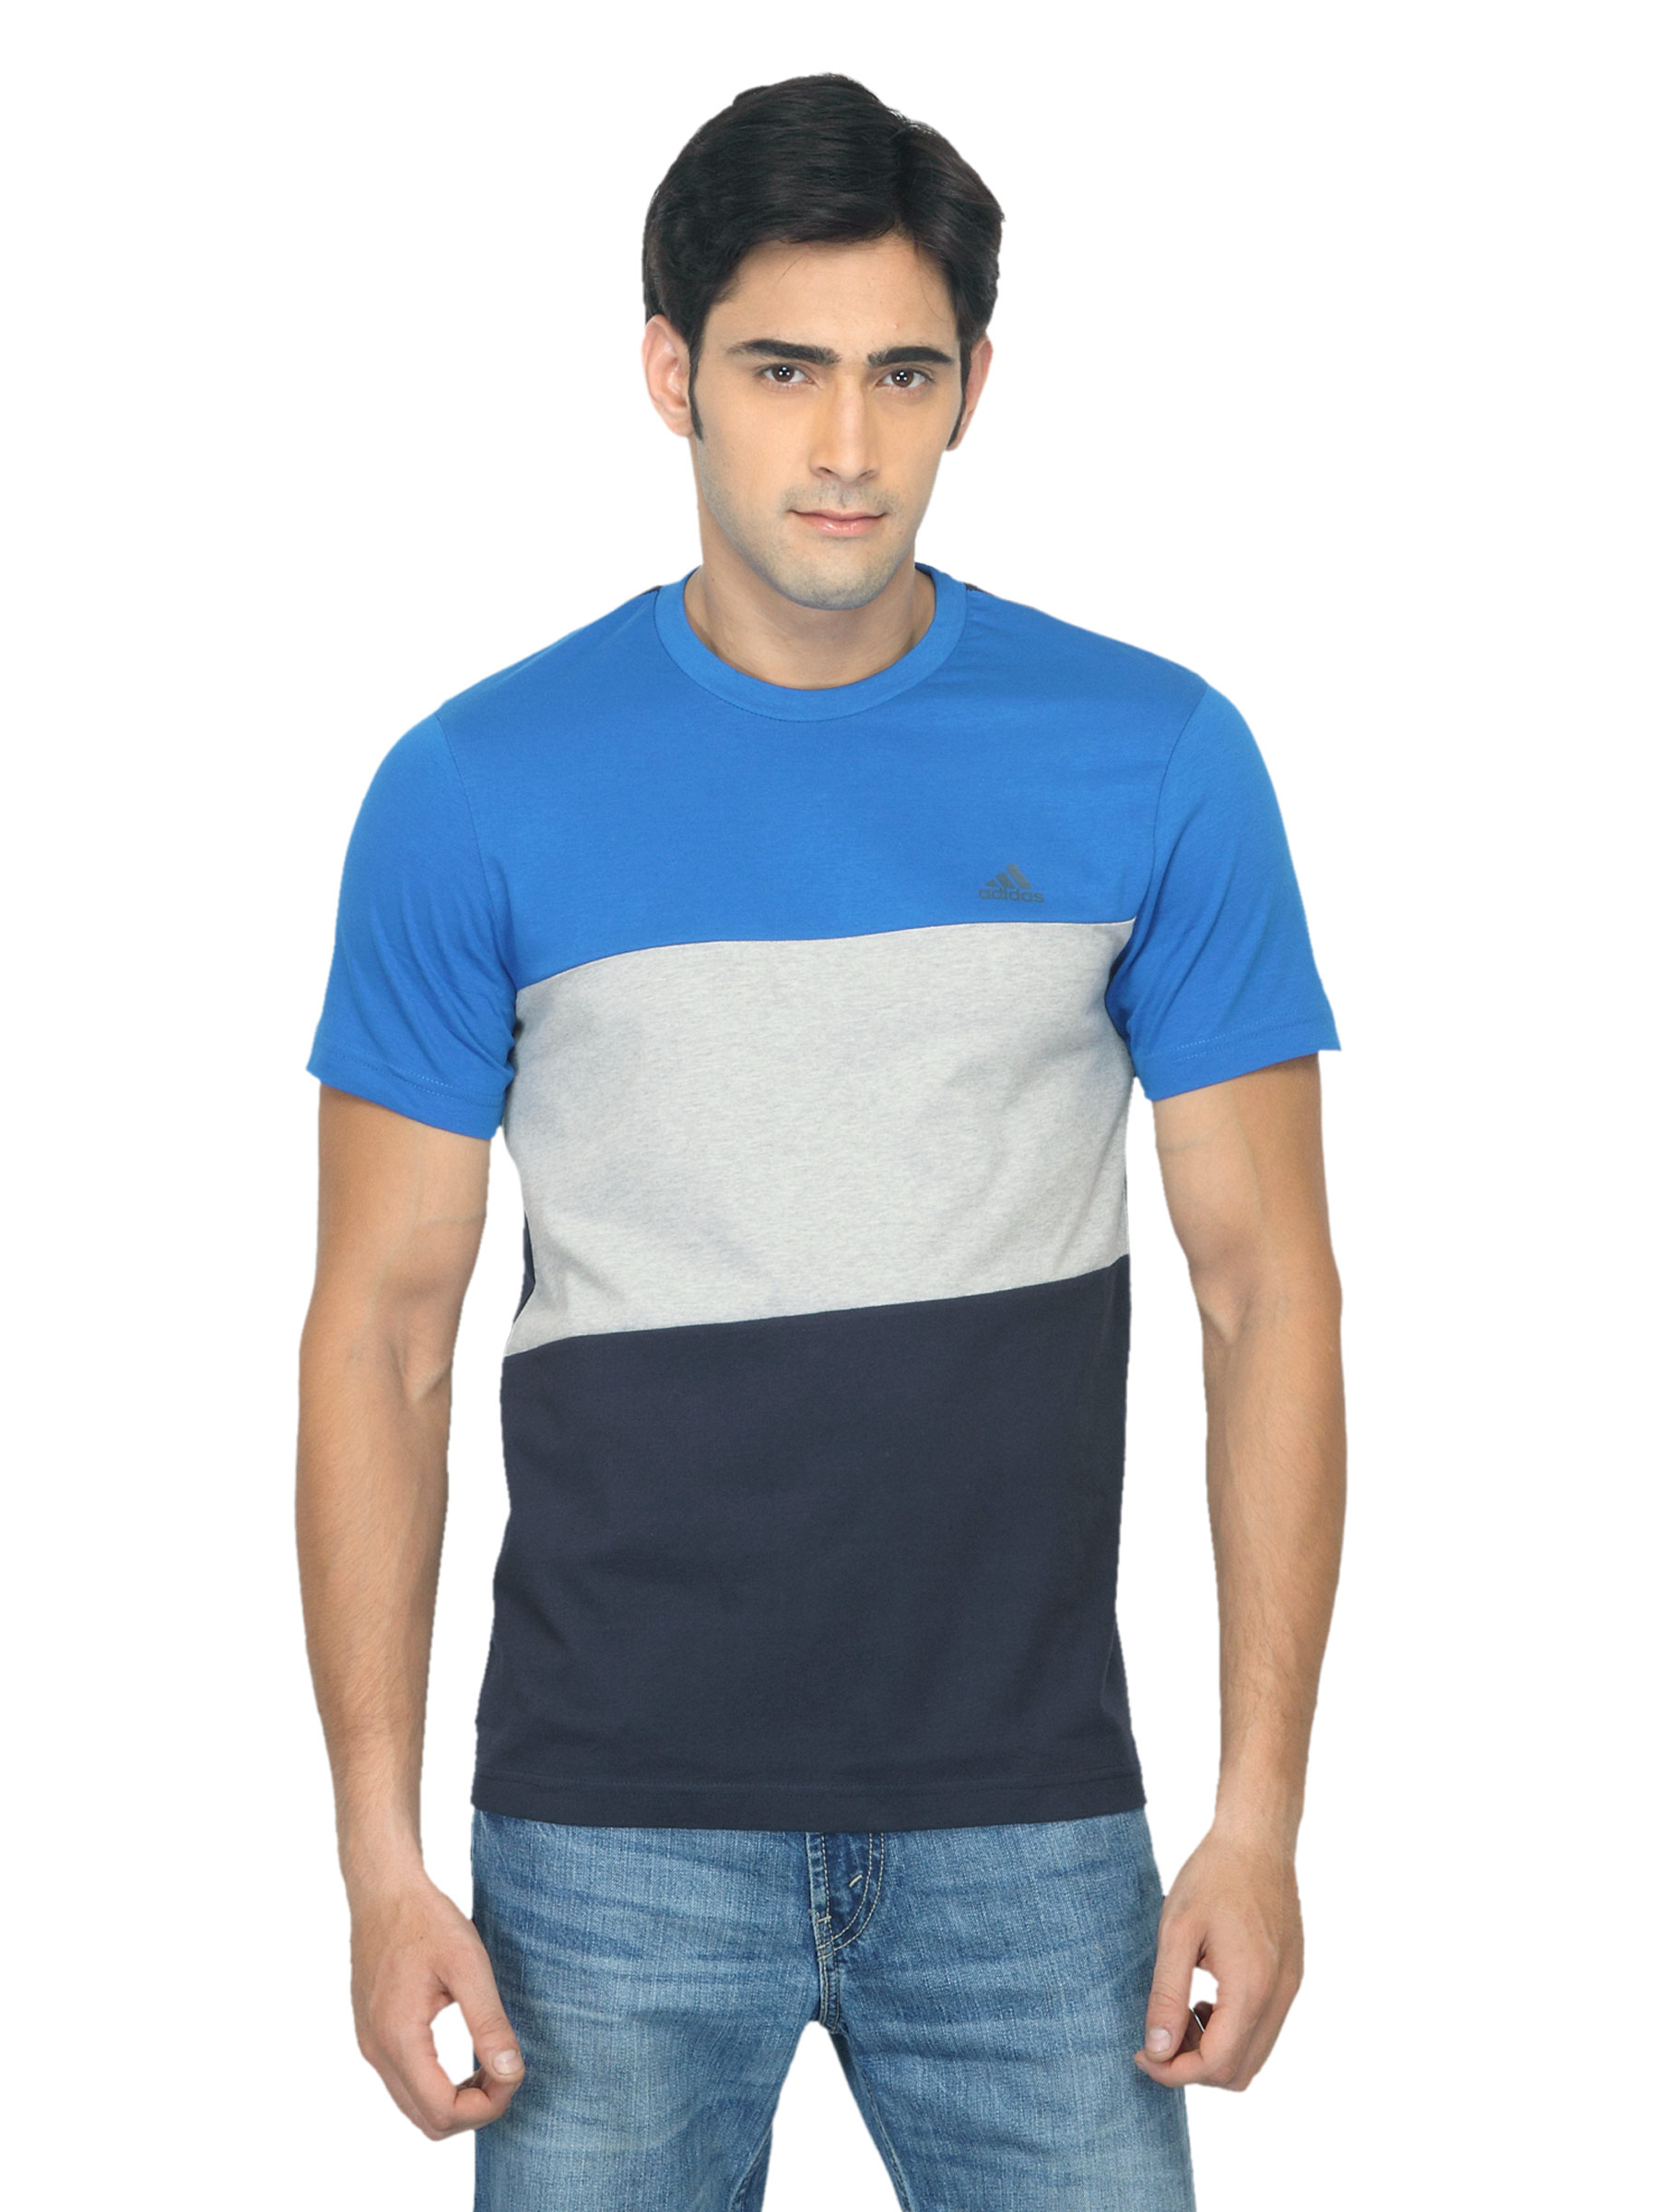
ADIDAS Men Color Block Grey T-shirt
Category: Apparel / Topwear / Tshirts
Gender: Men
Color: Grey
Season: Summer 2012
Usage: Casual